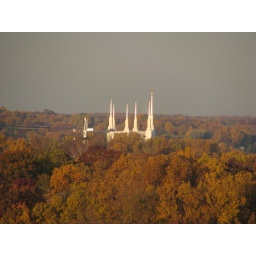
Fall Colours and LDS Temple, Kensington MD #1. (The view from my office window in Bethesda MD)